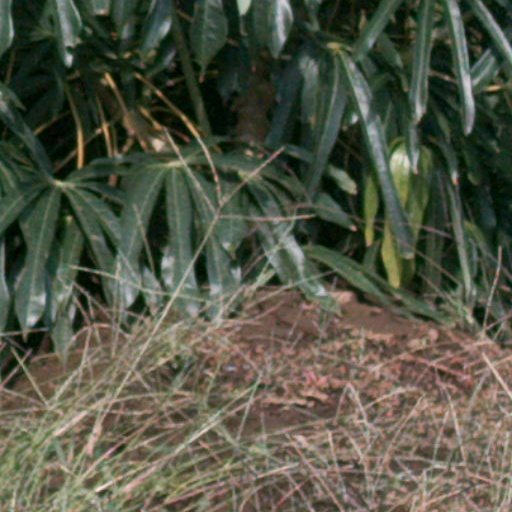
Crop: cassava